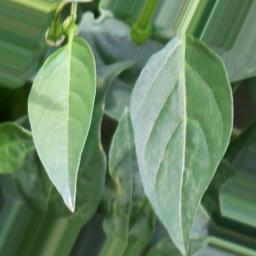
Label: healthy